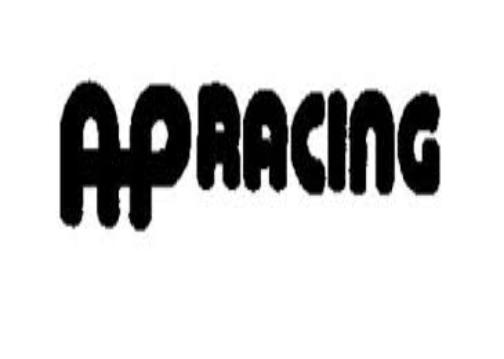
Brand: AP Industries
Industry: Others